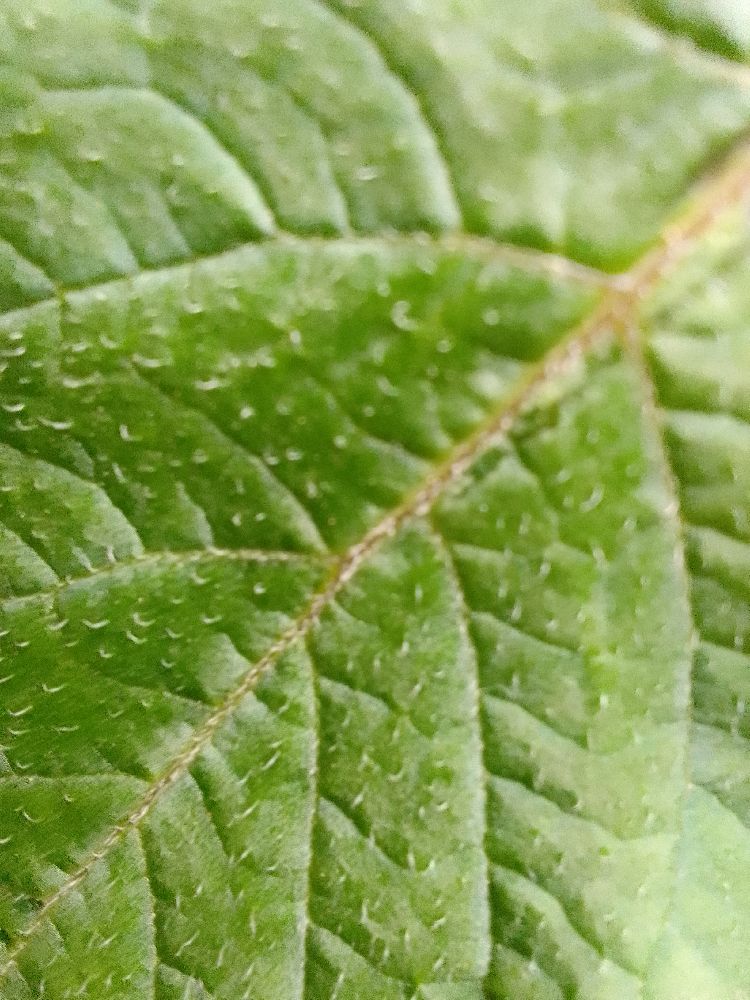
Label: Healthy